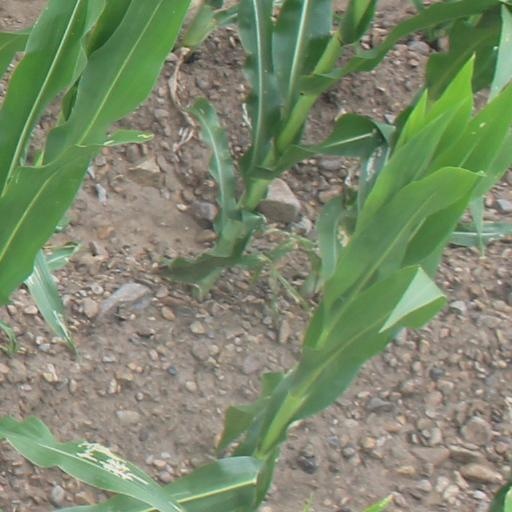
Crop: maize; corn